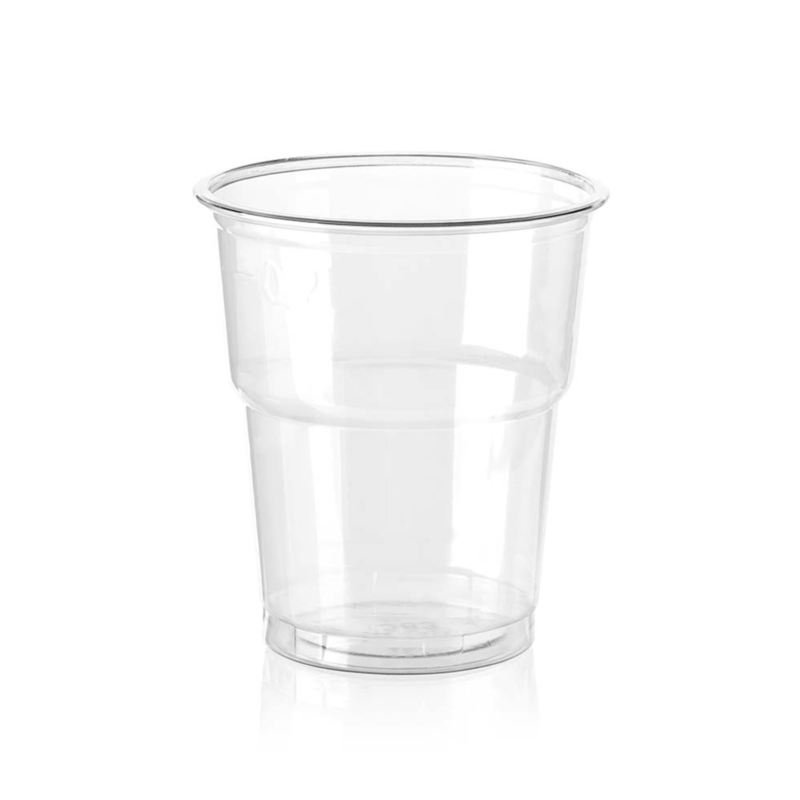
Label: plastic